Laguna Larga

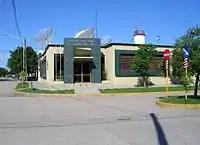
Cooperativa Eléctrica de Laguna Larga Ltda.

The urban and rural electricity service is provided by the Cooperativa Eléctrica de Laguna Larga Ltda. through the Provincial Interconnected Service (SIP) of EPEC (Empresa Provincial de Energía de Córdoba).